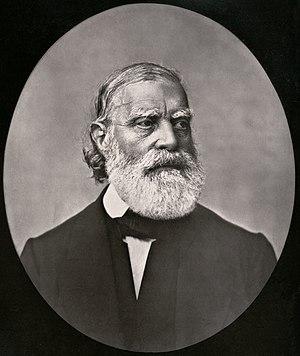
François-Vincent Raspail (1794-1878), chimiste, médecin et homme politique français.
François-Vincent Raspail, né le 29 janvier 1794 à Carpentras et mort le 7 janvier 1878 à Arcueil, est un chimiste, botaniste et homme politique français.